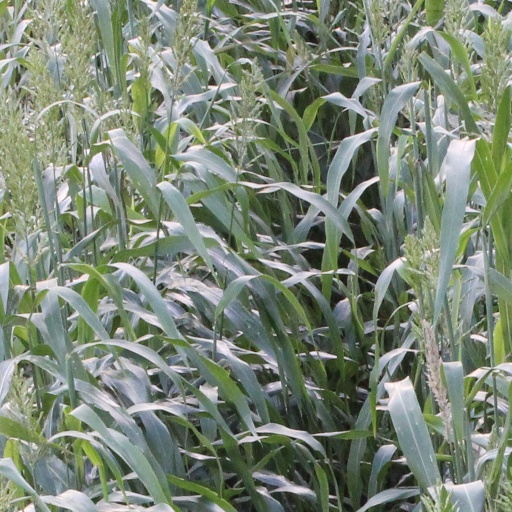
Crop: sorghum